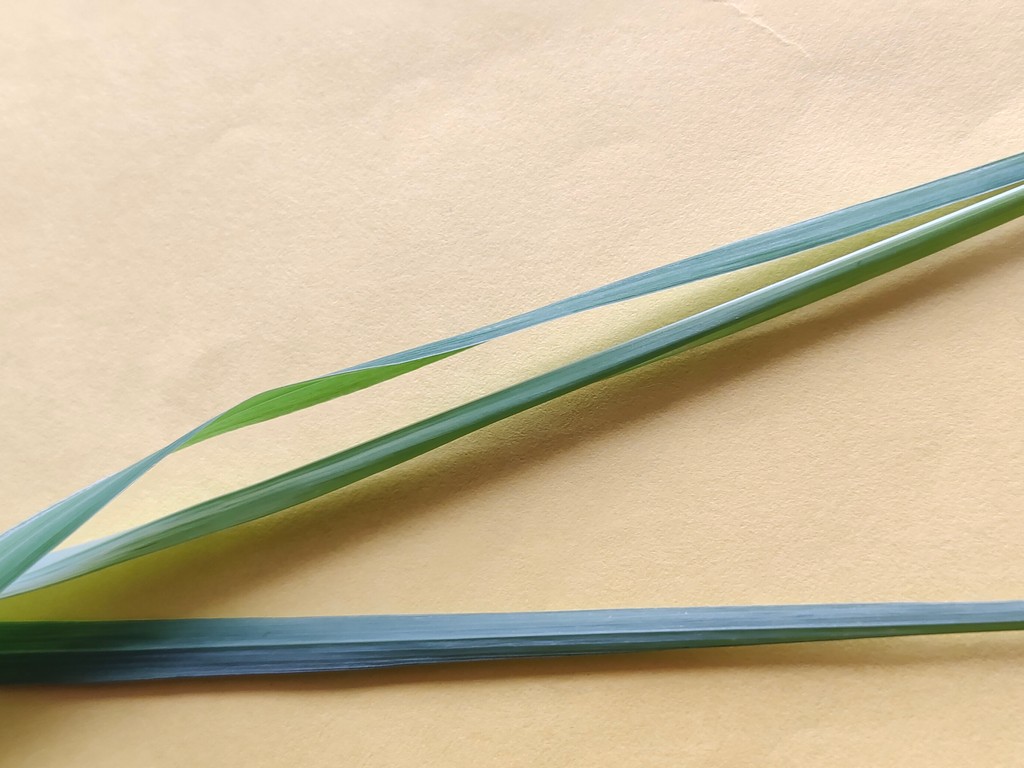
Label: Healthy